David Praporgescu

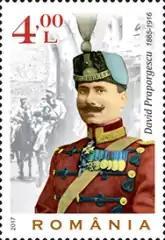
Postage stamp from 2017 (Scott #7304)

A village in Cerna commune, Tulcea County is named after him, and so is a street in downtown Bucharest, connecting C. A. Rosetti Street to Batiștei Street. Other streets named after Praporgescu can be found in Arad, Brăila, Oradea, Râmnicu Vâlcea, and Turnu Măgurele. There are also high schools in Bucharest and in his native town named after him.